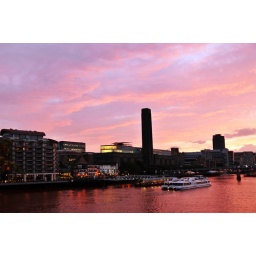
Sunset at Southbank, London, lights and red reflections in water of river Thames with view of Tate Modern